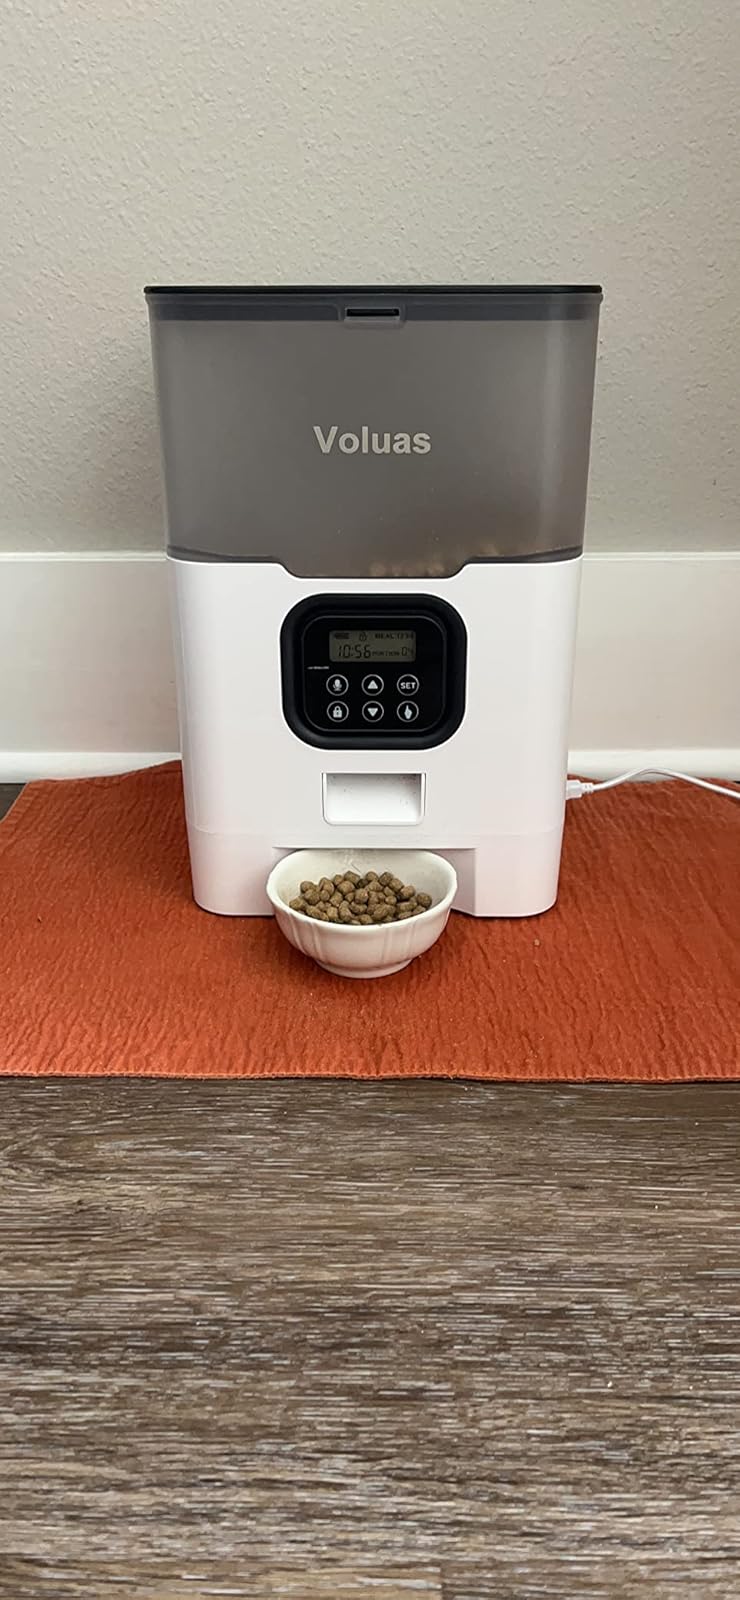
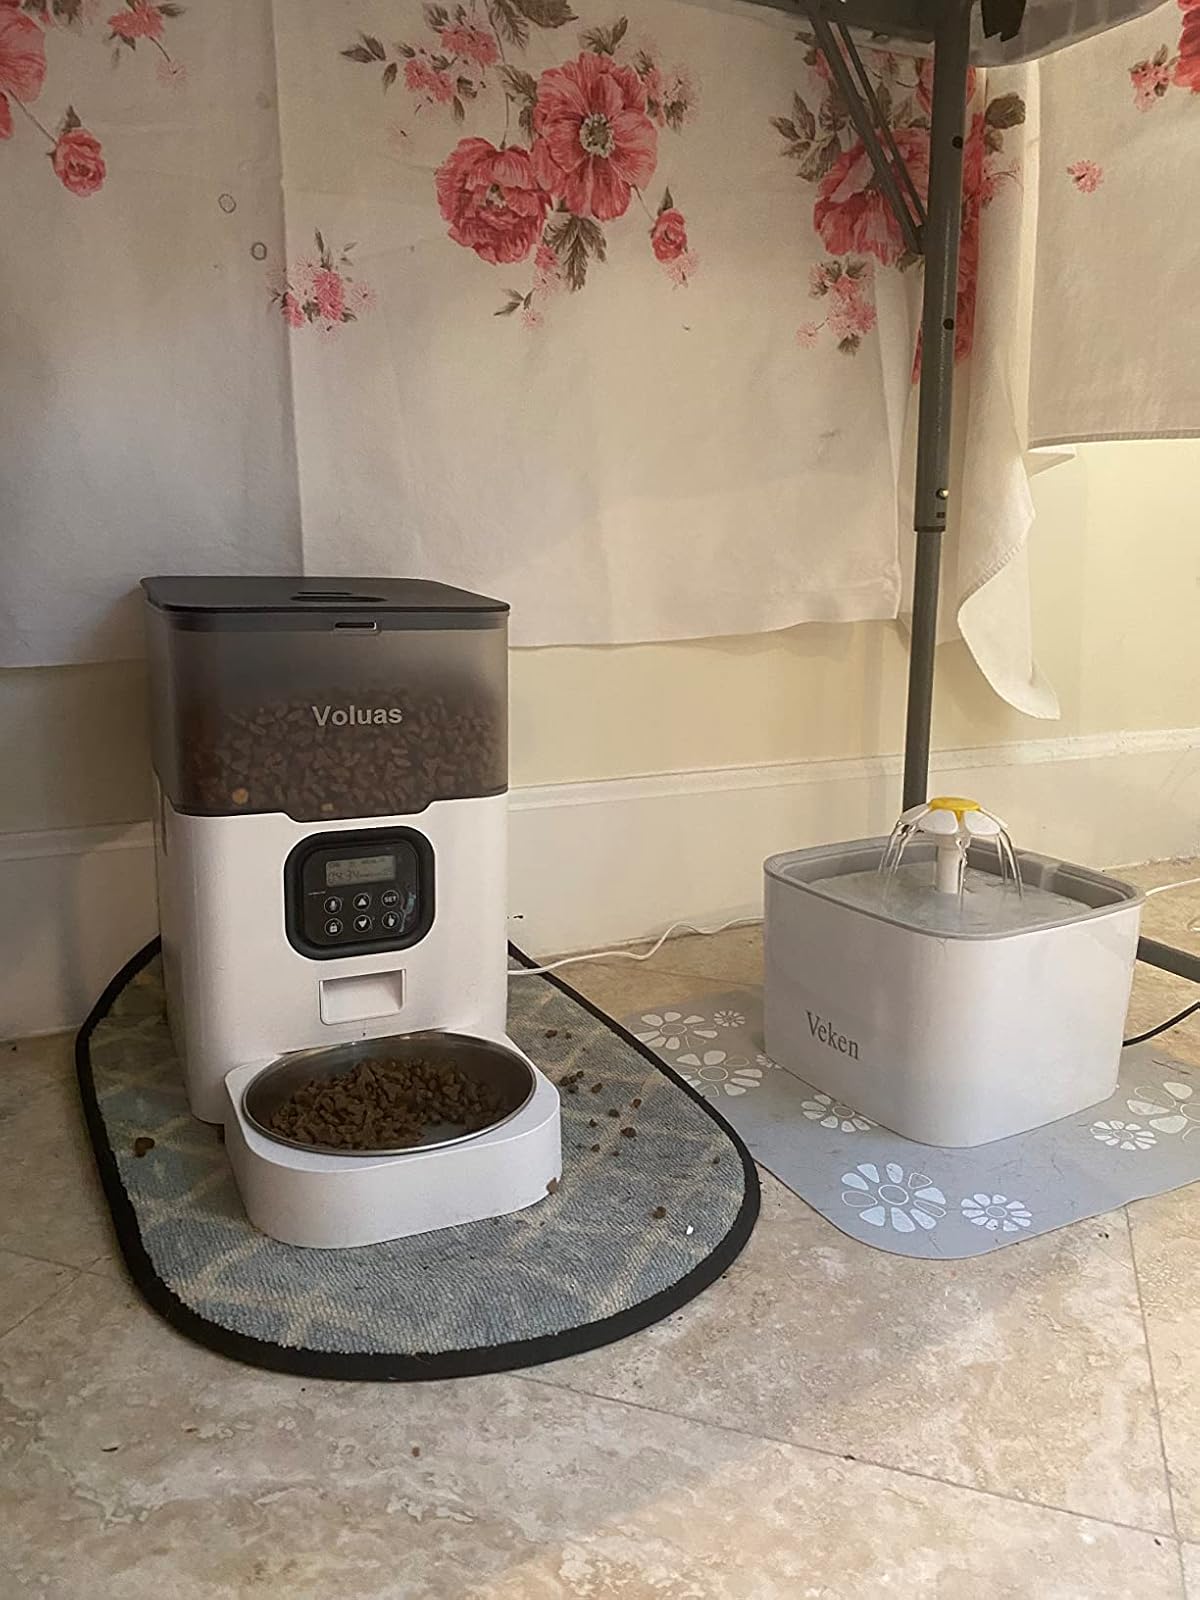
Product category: items_feeder
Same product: yes